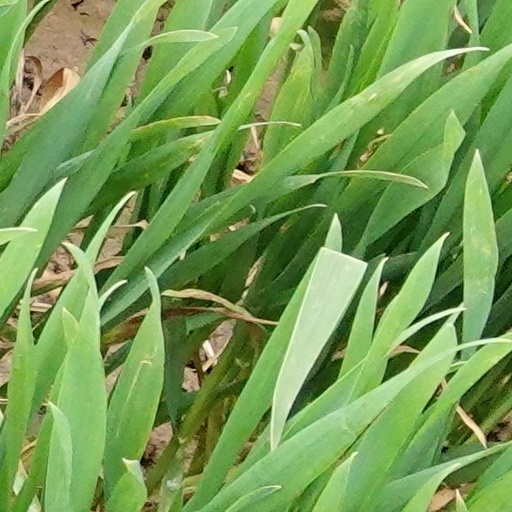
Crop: wheat